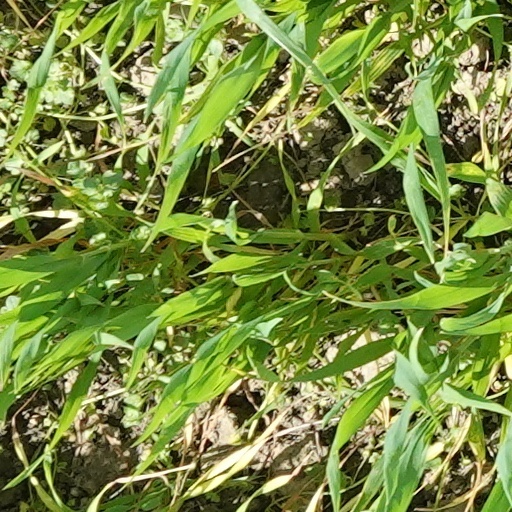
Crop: wheat